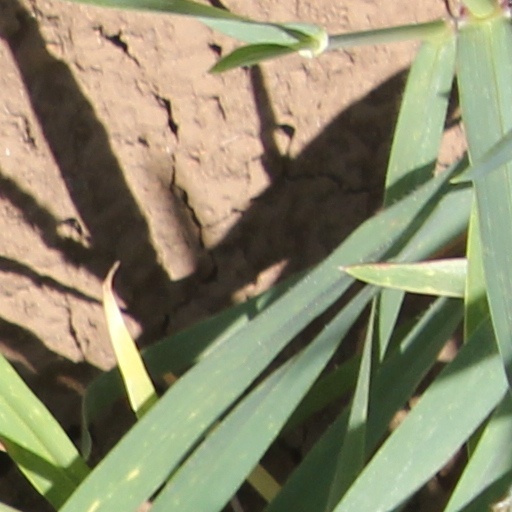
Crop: wheat